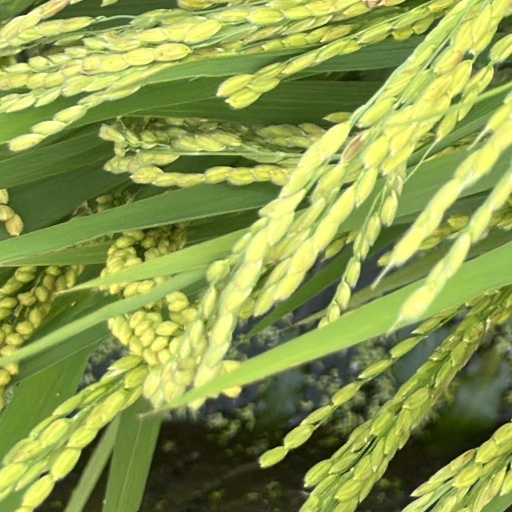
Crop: rice